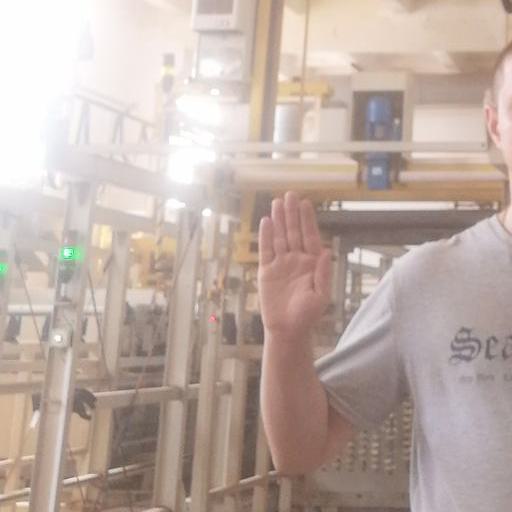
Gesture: stop